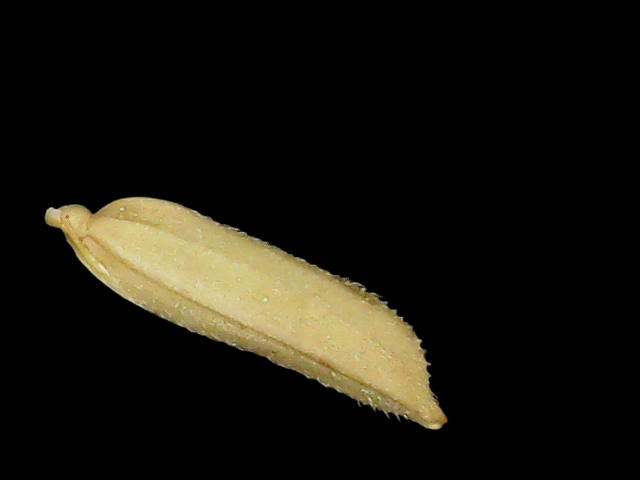
Rice variety: Binadhan19